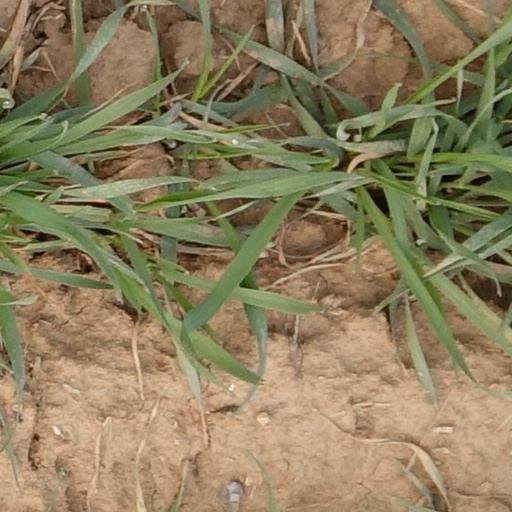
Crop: wheat